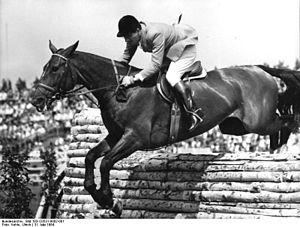
Le Hanovrien est une race de chevaux de sport allemands, dont le nom provient de la ville de Hanovre. Il prend forme aux XVIIᵉ et XVIIIᵉ siècles, par croisement avec le Holsteiner au haras national de Celle. Destiné aux travaux de ferme un premier temps, il est allégé pour la remonte de la cavalerie au XIXᵉ siècle, quand les croisements avec le Pur-sang et le Mecklembourgeois l'influencent. Après un court retour à la traction agricole, la race est réorientée vers les sports équestres au milieu du XXᵉ siècle.